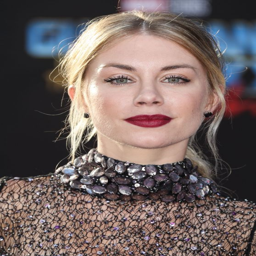
actor on red carpet --